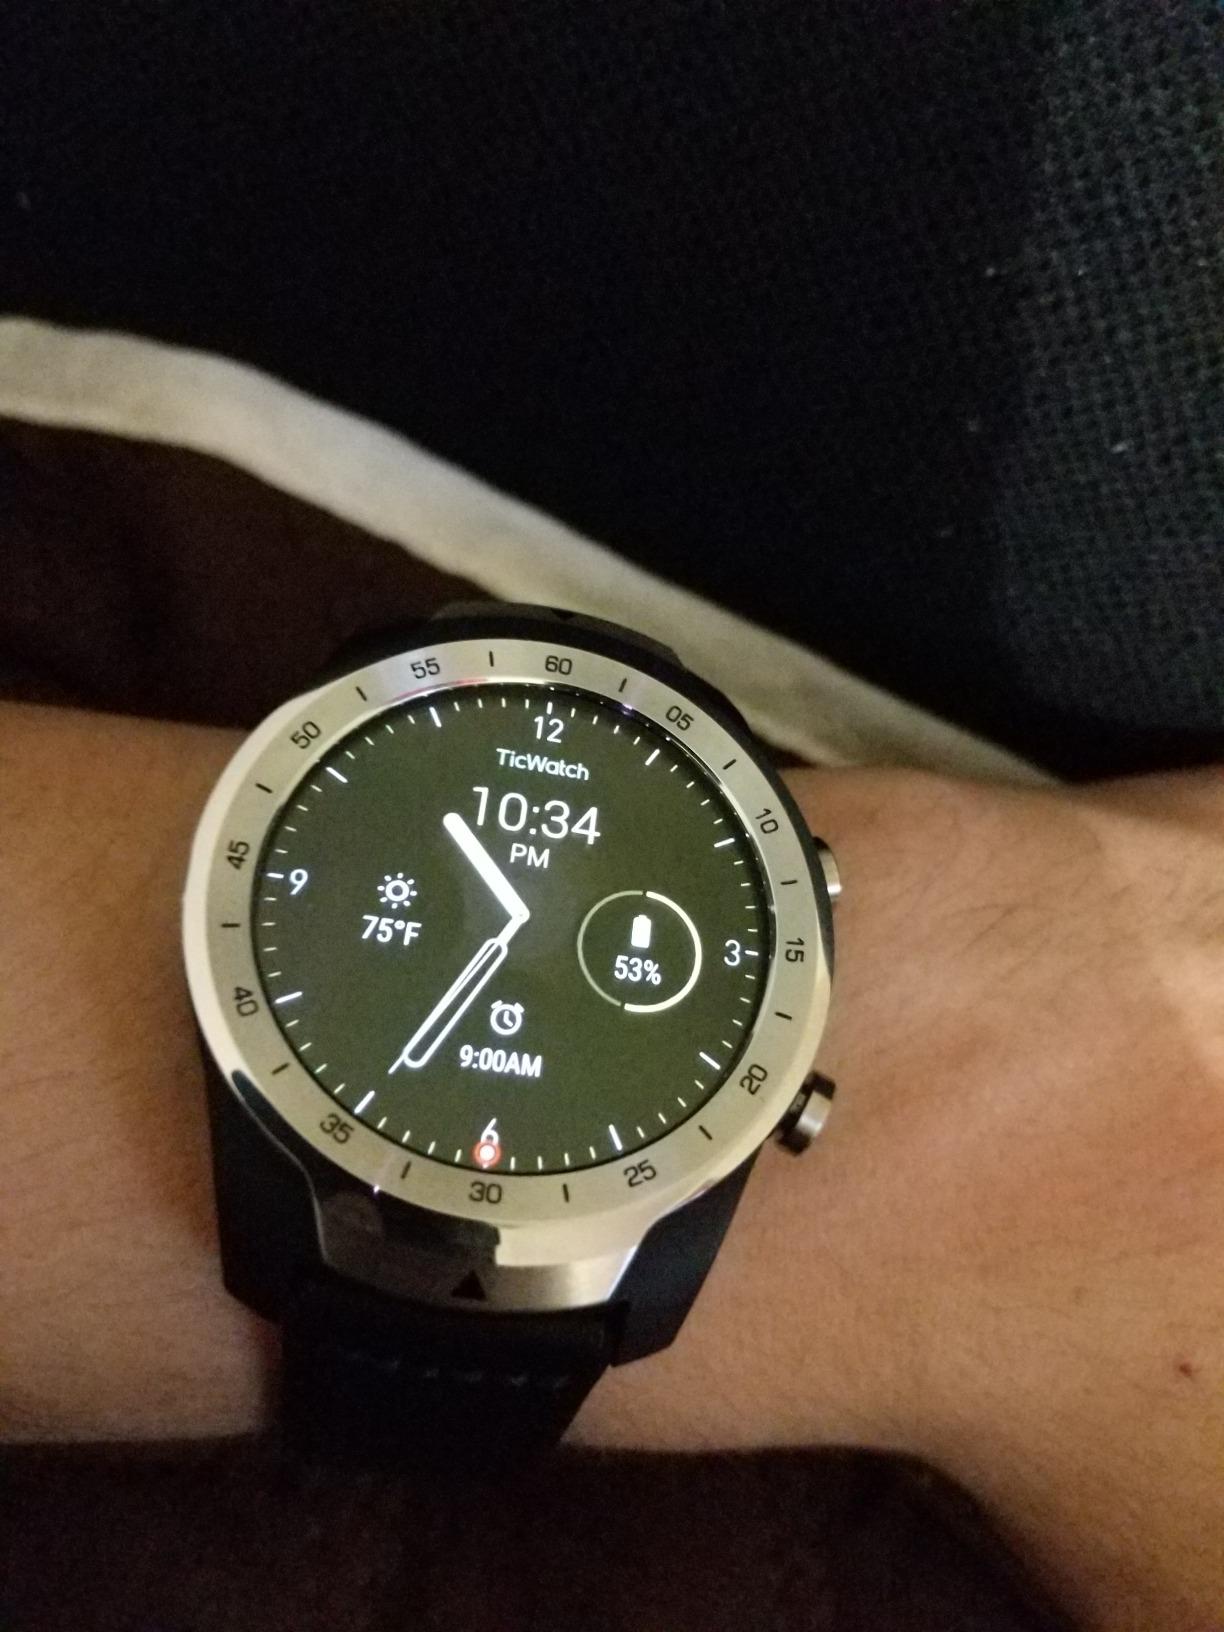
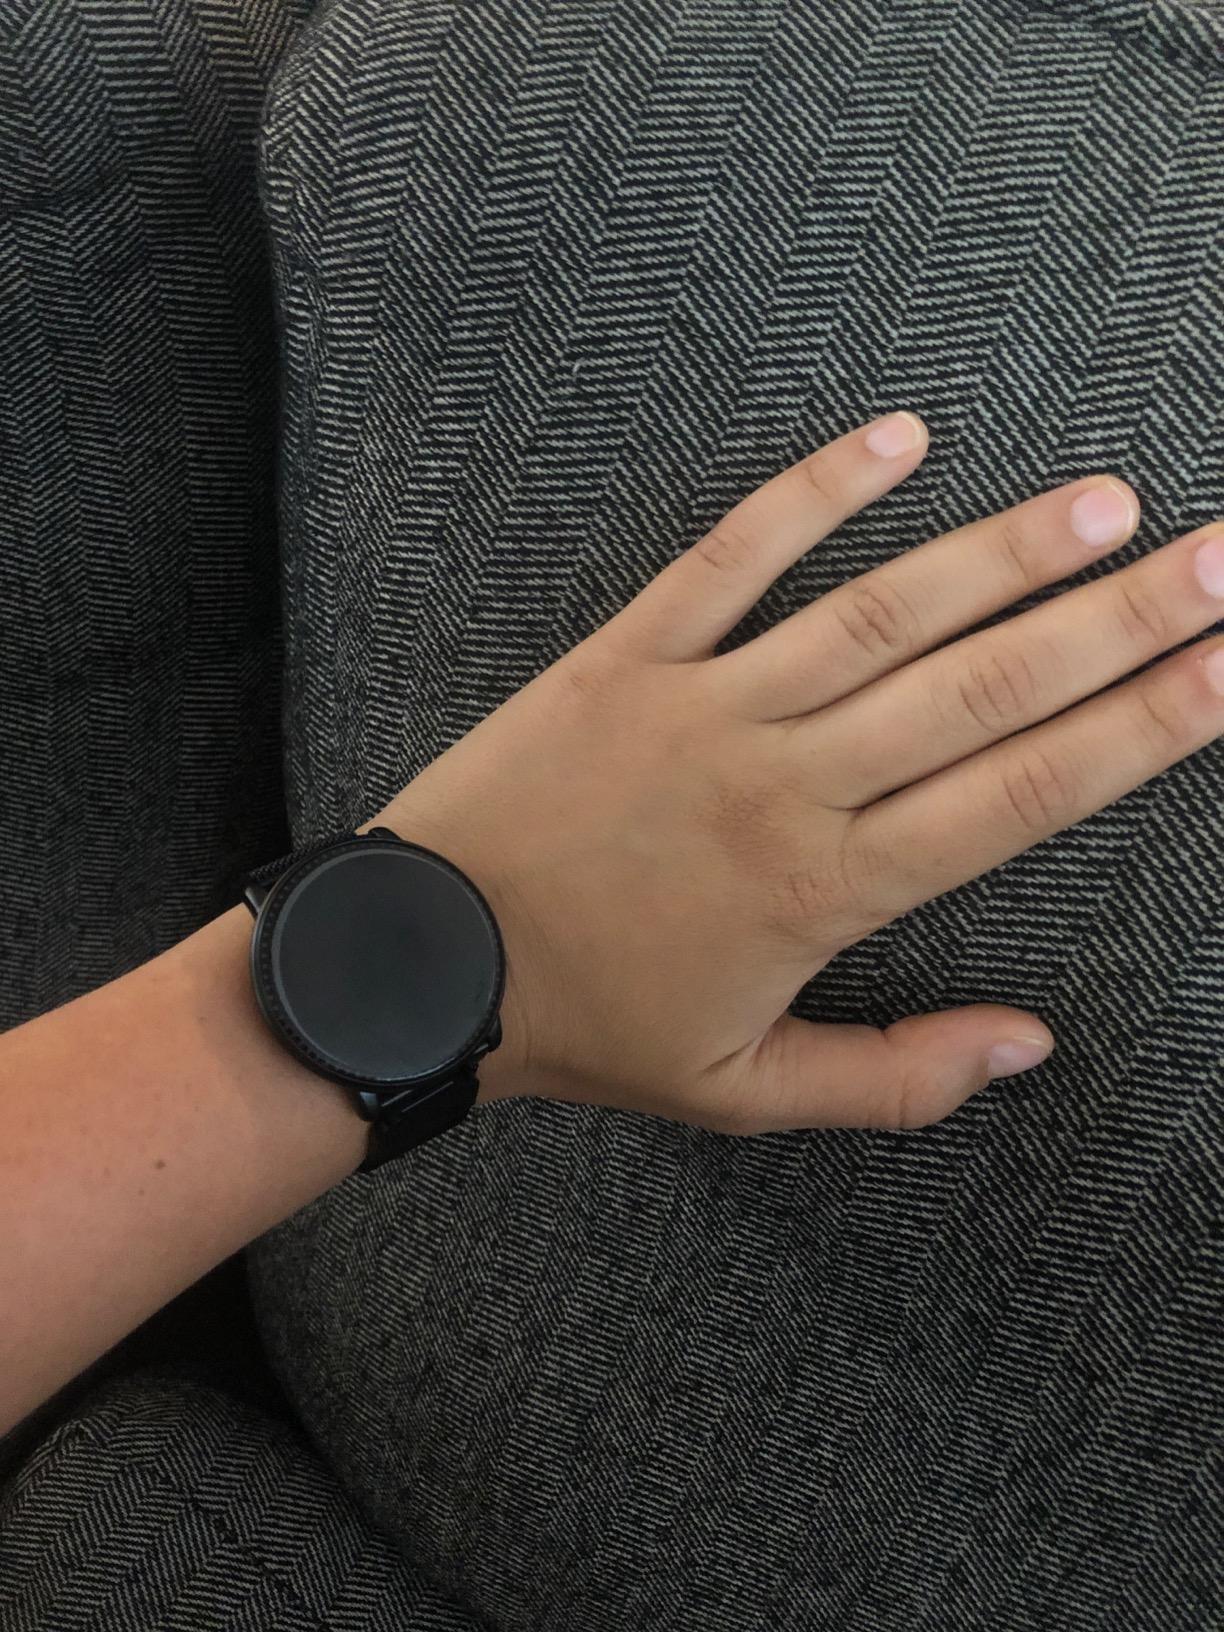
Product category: smartwatch
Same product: no